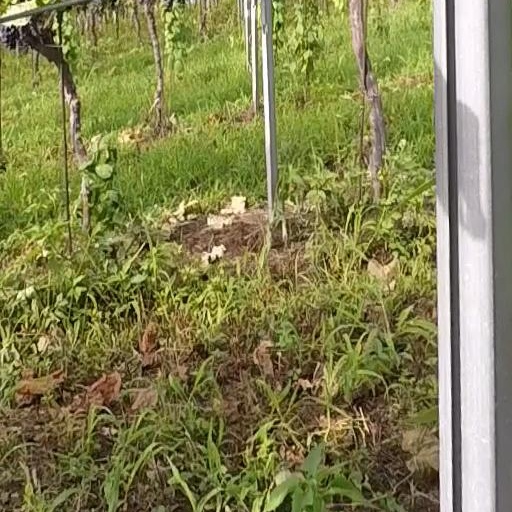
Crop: grape